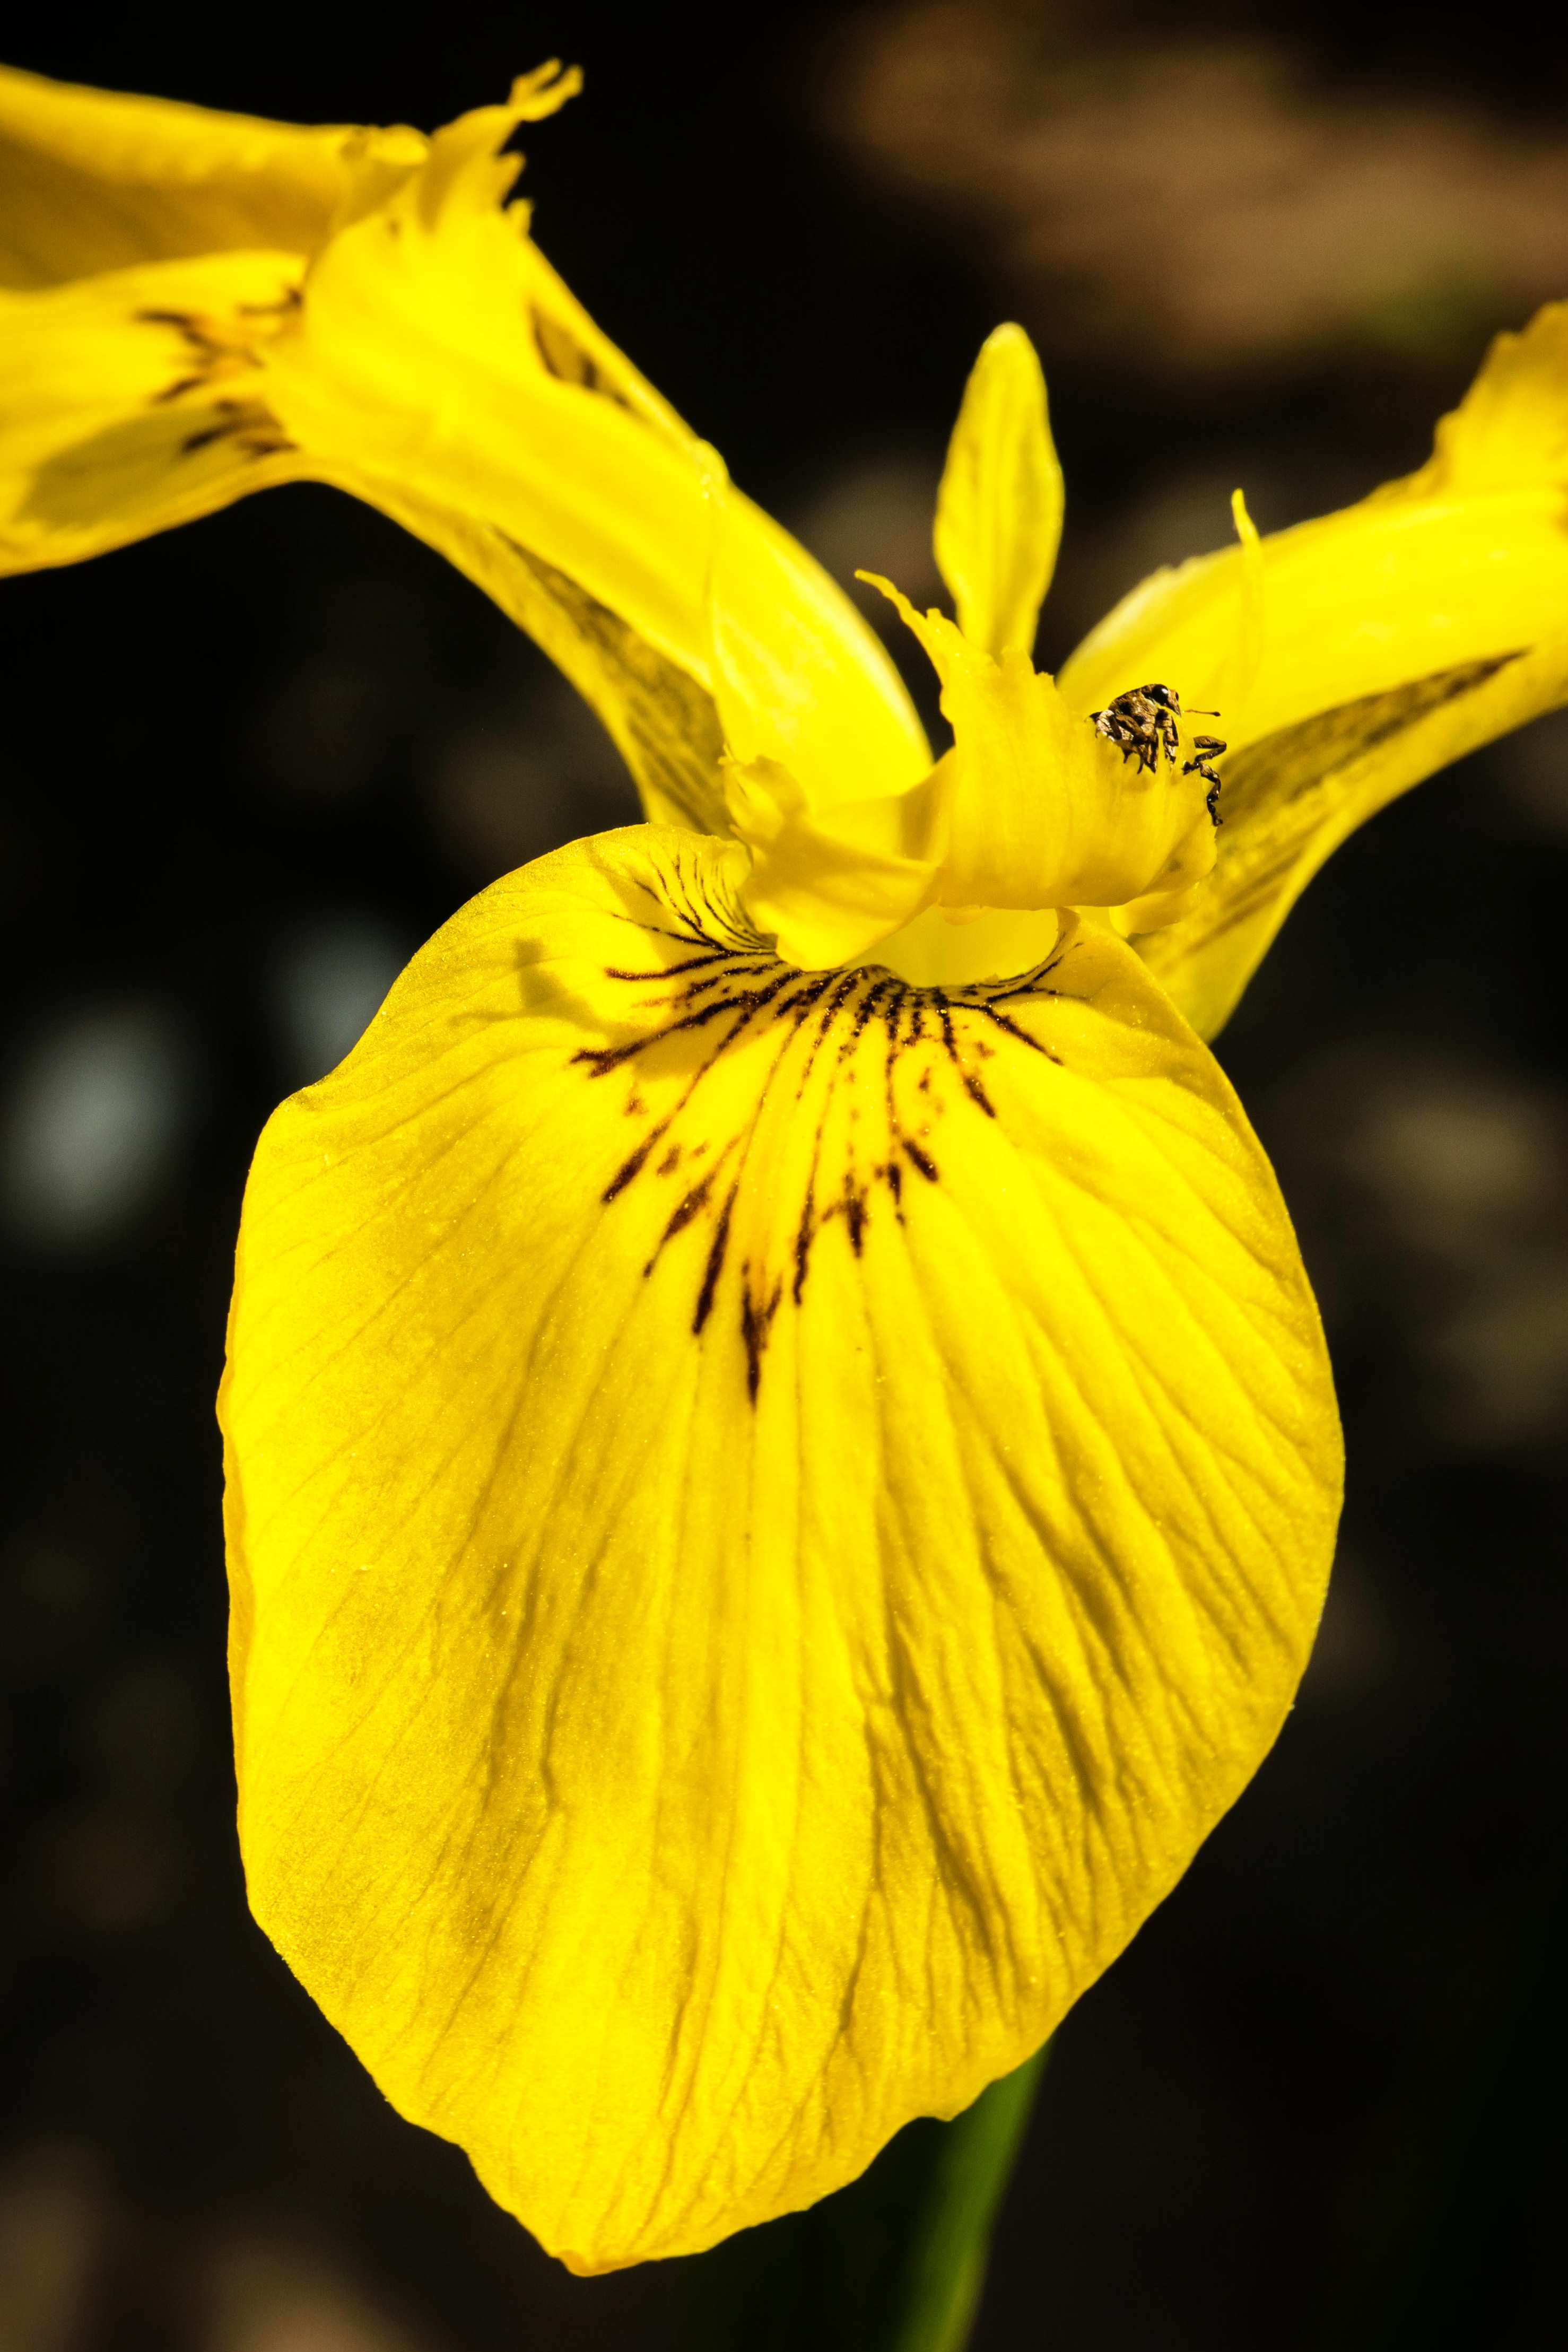
plant, leaf, flower, petal, green, botany, parasite, yellow, eat, flora, wildflower, close up, human body, iris, eye, organ, destruction, lily, destroy, pest, beetle, macro photography, kahl, leafes, flowering plant, plant stem, land plant, violet family, swamp iris